Illyrian Wars

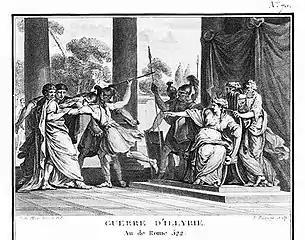
Queen Teuta orders her guards to murder the Roman envoys – Augustyn Mirys

Even before the war with Carthage (264–241 BC), the Romans had been aware of the danger to the Adriatic coast of Italy from seaborne attack. In 246 BC, a colony of Roman citizens was settled at Brundisium to keep a watch on the Ionian gulf. During their occupation of Phoenice, a number of Illyrian ships had engaged in privateering against Italian merchants. So many were robbed, murdered or captured that the Roman Senate, after ignoring earlier complaints, realized that something had to be done. Polybius (2.8) furnishes a suspiciously vivid account of a Roman embassy to Teuta, a version of events that was intended to justify the Roman invasion of Illyria. It was led by the brothers L. and C. Coruncanius. On arrival, they found Teuta celebrating the end of a rebellion in Illyria and engaged in laying siege to the Greek island of Issa, 'the last town which held out'. When the ambassadors complained of injuries to Romans, Teuta promised that no royal forces would harm them, but said that she was unable to put an end to the tradition of private enterprise. One of the ambassadors lost his temper; in response, the queen arranged for the insolent envoy to be murdered on his homeward voyage. News of this caused the Romans to prepare for war: legions were raised and a fleet assembled, and there was general indignation at 'the queen's violation of the law of nations'.